Anthoupoli metro station

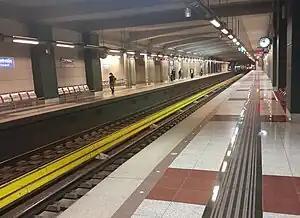
Station platforms

Anthoupoli is the northern terminal station of Athens Metro Line 2 since the Peristeri extension in April 2013.